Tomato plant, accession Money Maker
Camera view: vertical (180 deg); turntable rotation: 180 degrees
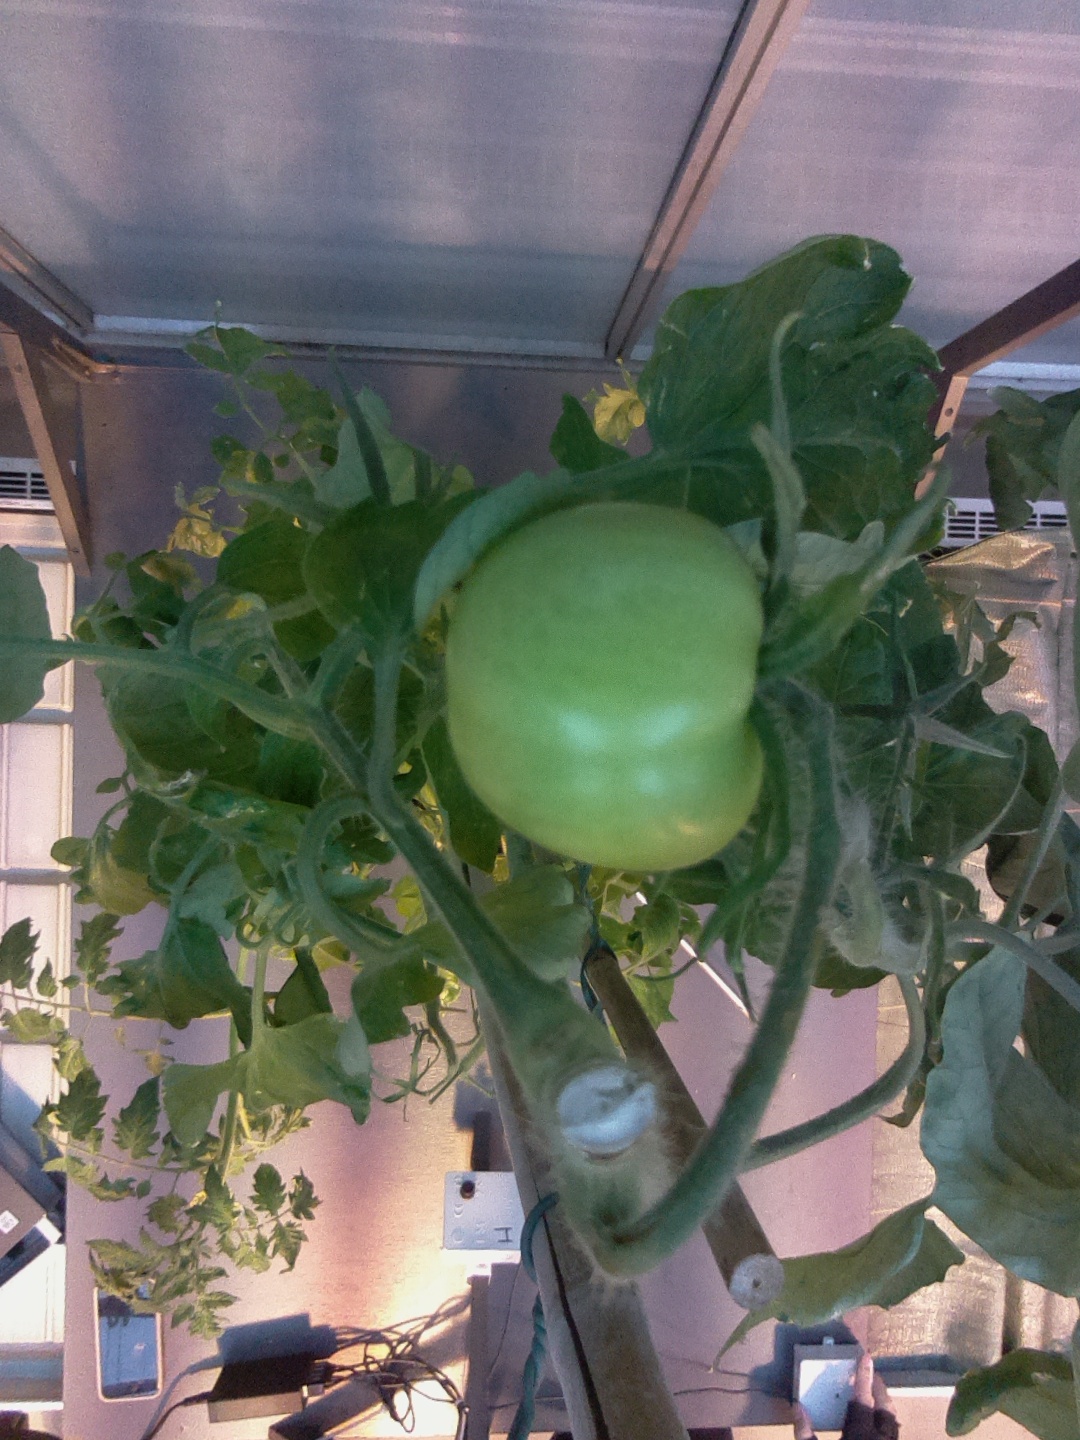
BBCH growth stage 74: 40%-50% of final fruit size